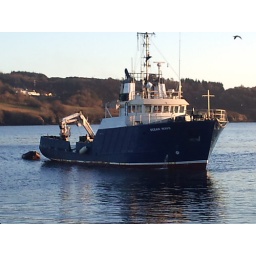
ocean wave salmon farm boat comes into dock on a beautiful day in Killybegs